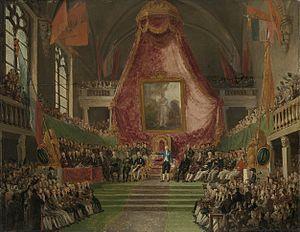
25 janvier : loi concernant les brevets d'invention.